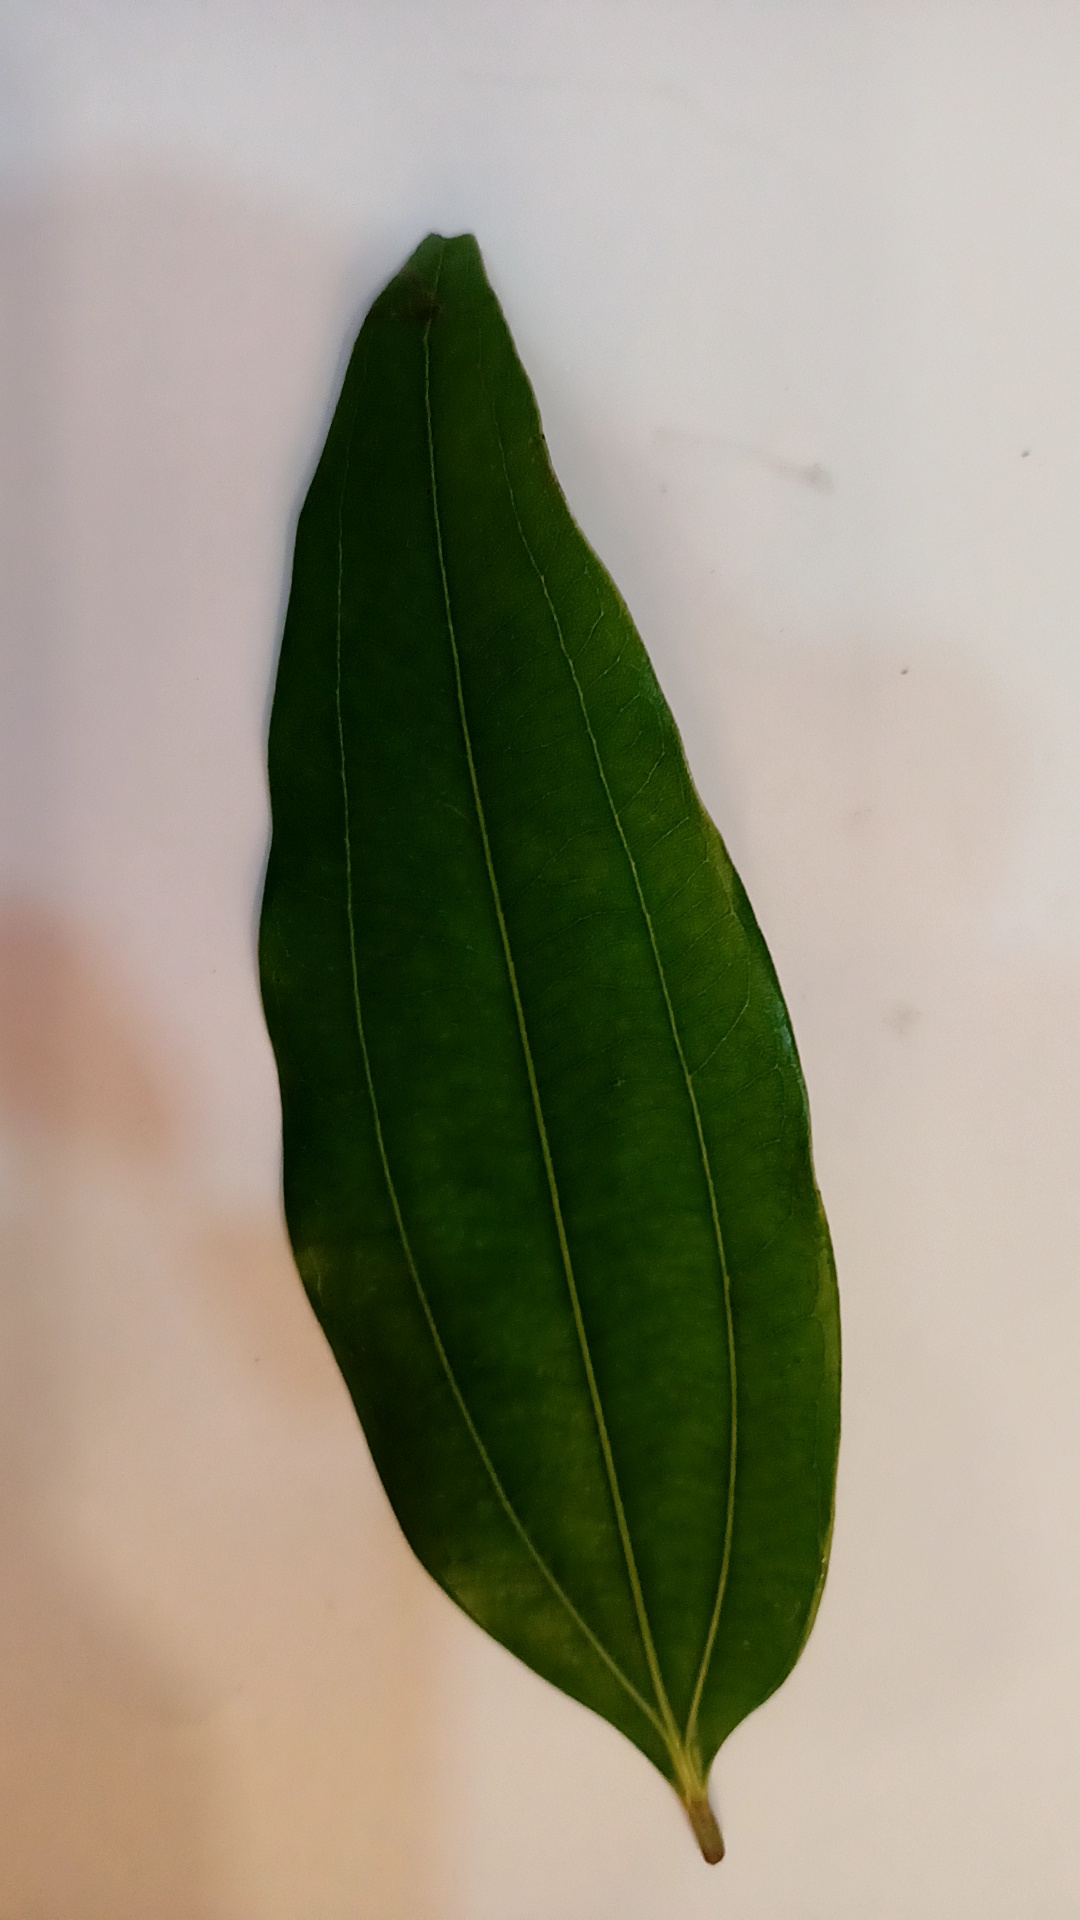
Label: Healthy